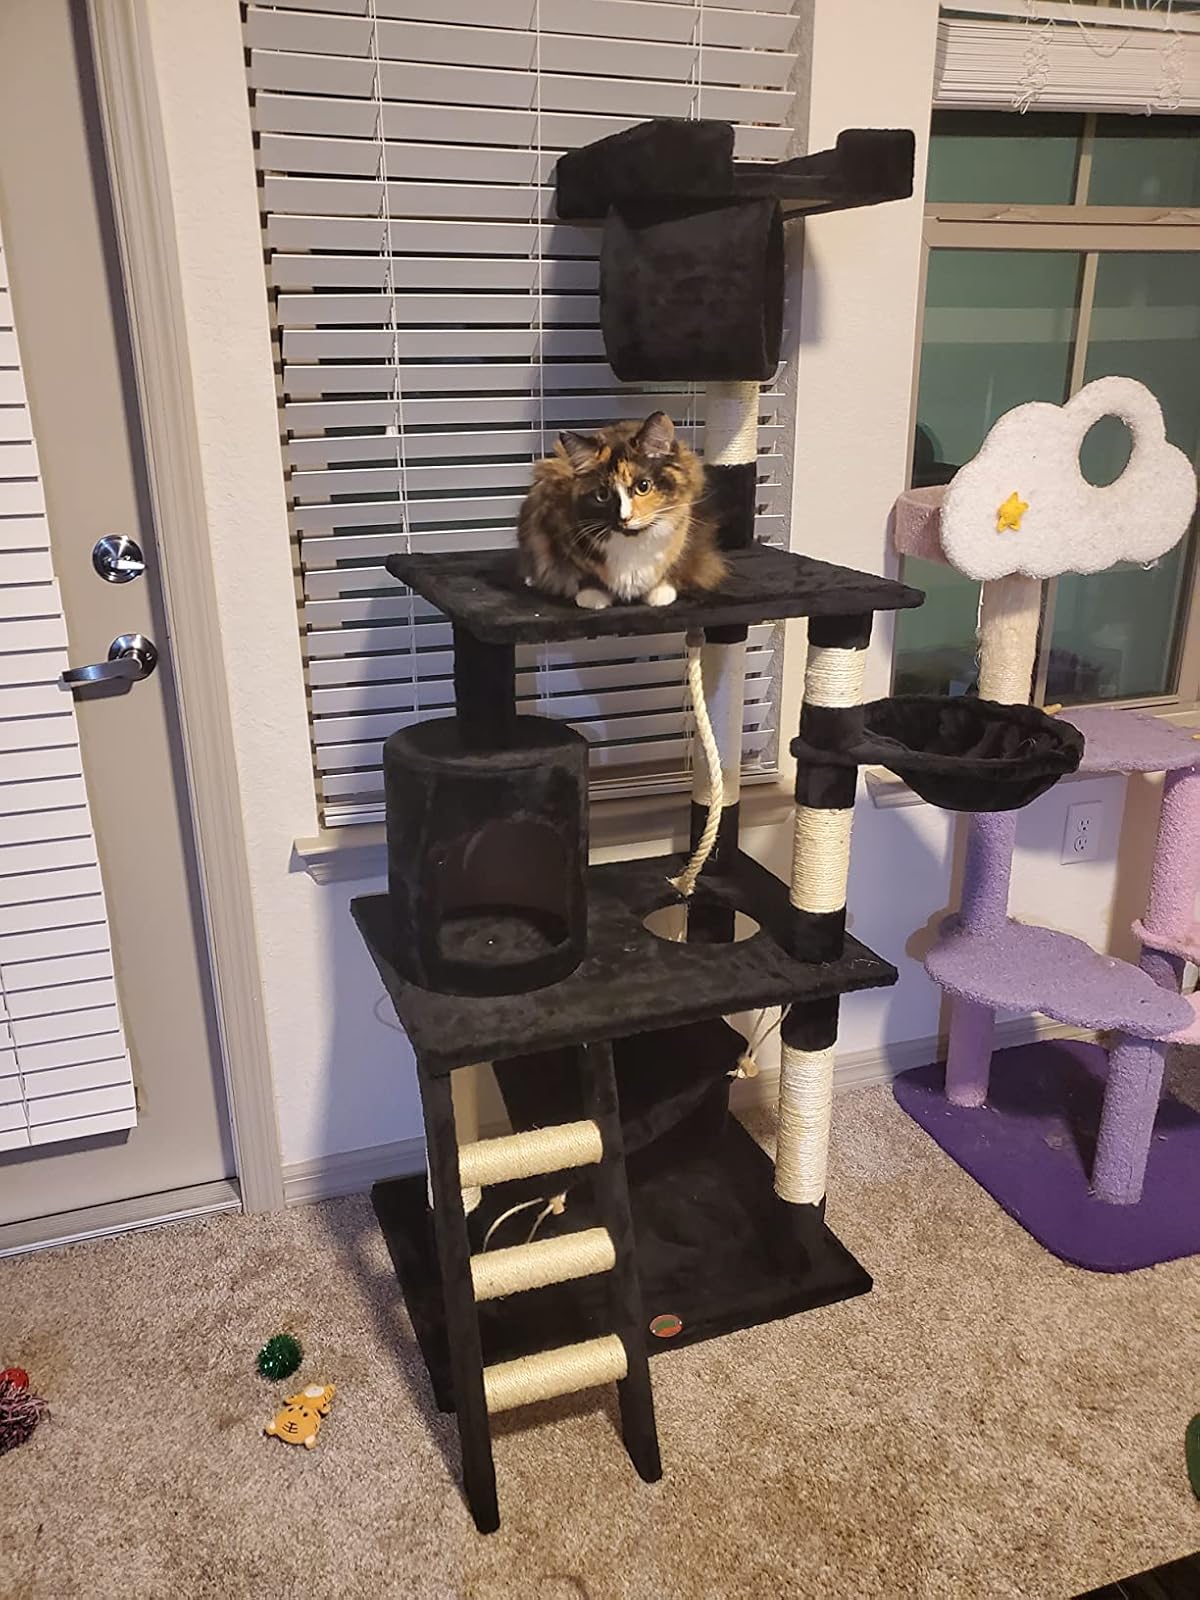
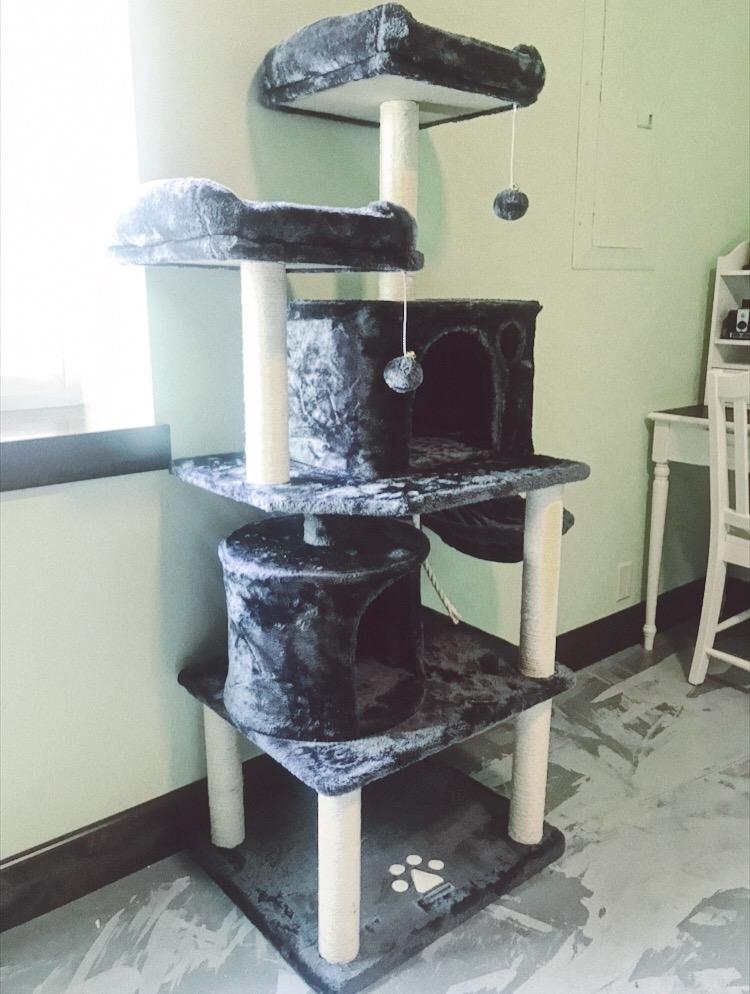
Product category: items_cat tree
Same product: no